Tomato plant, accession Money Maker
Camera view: vertical (180 deg); turntable rotation: 120 degrees
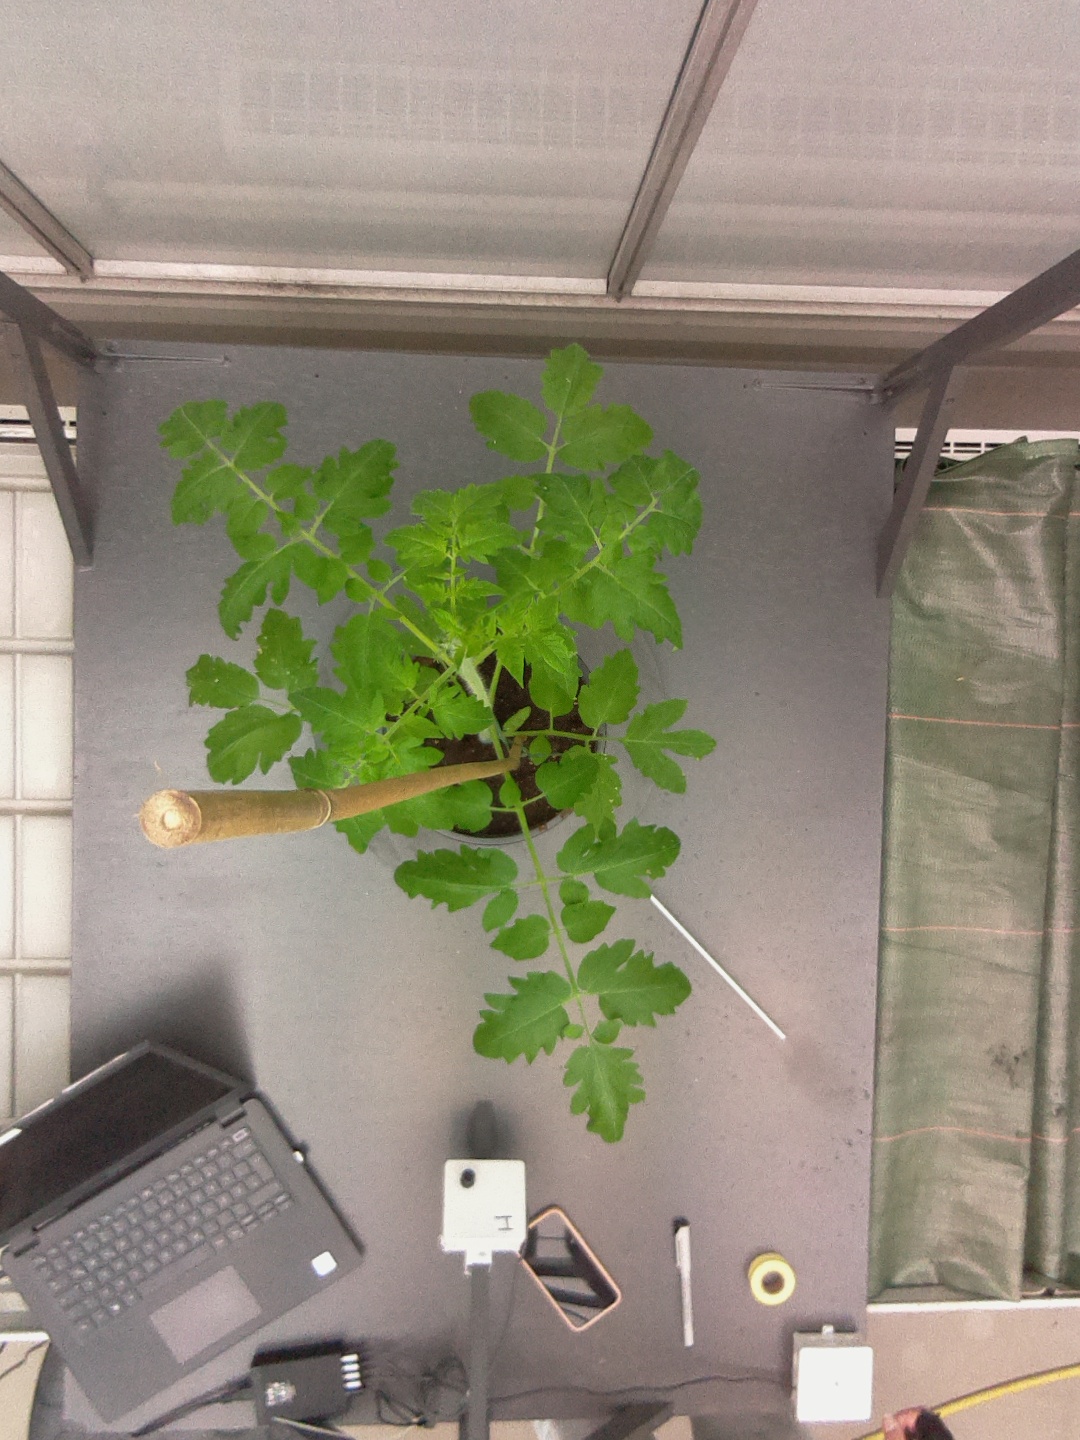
BBCH growth stage 14: 8 of true leaves visible